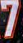
Number: 7